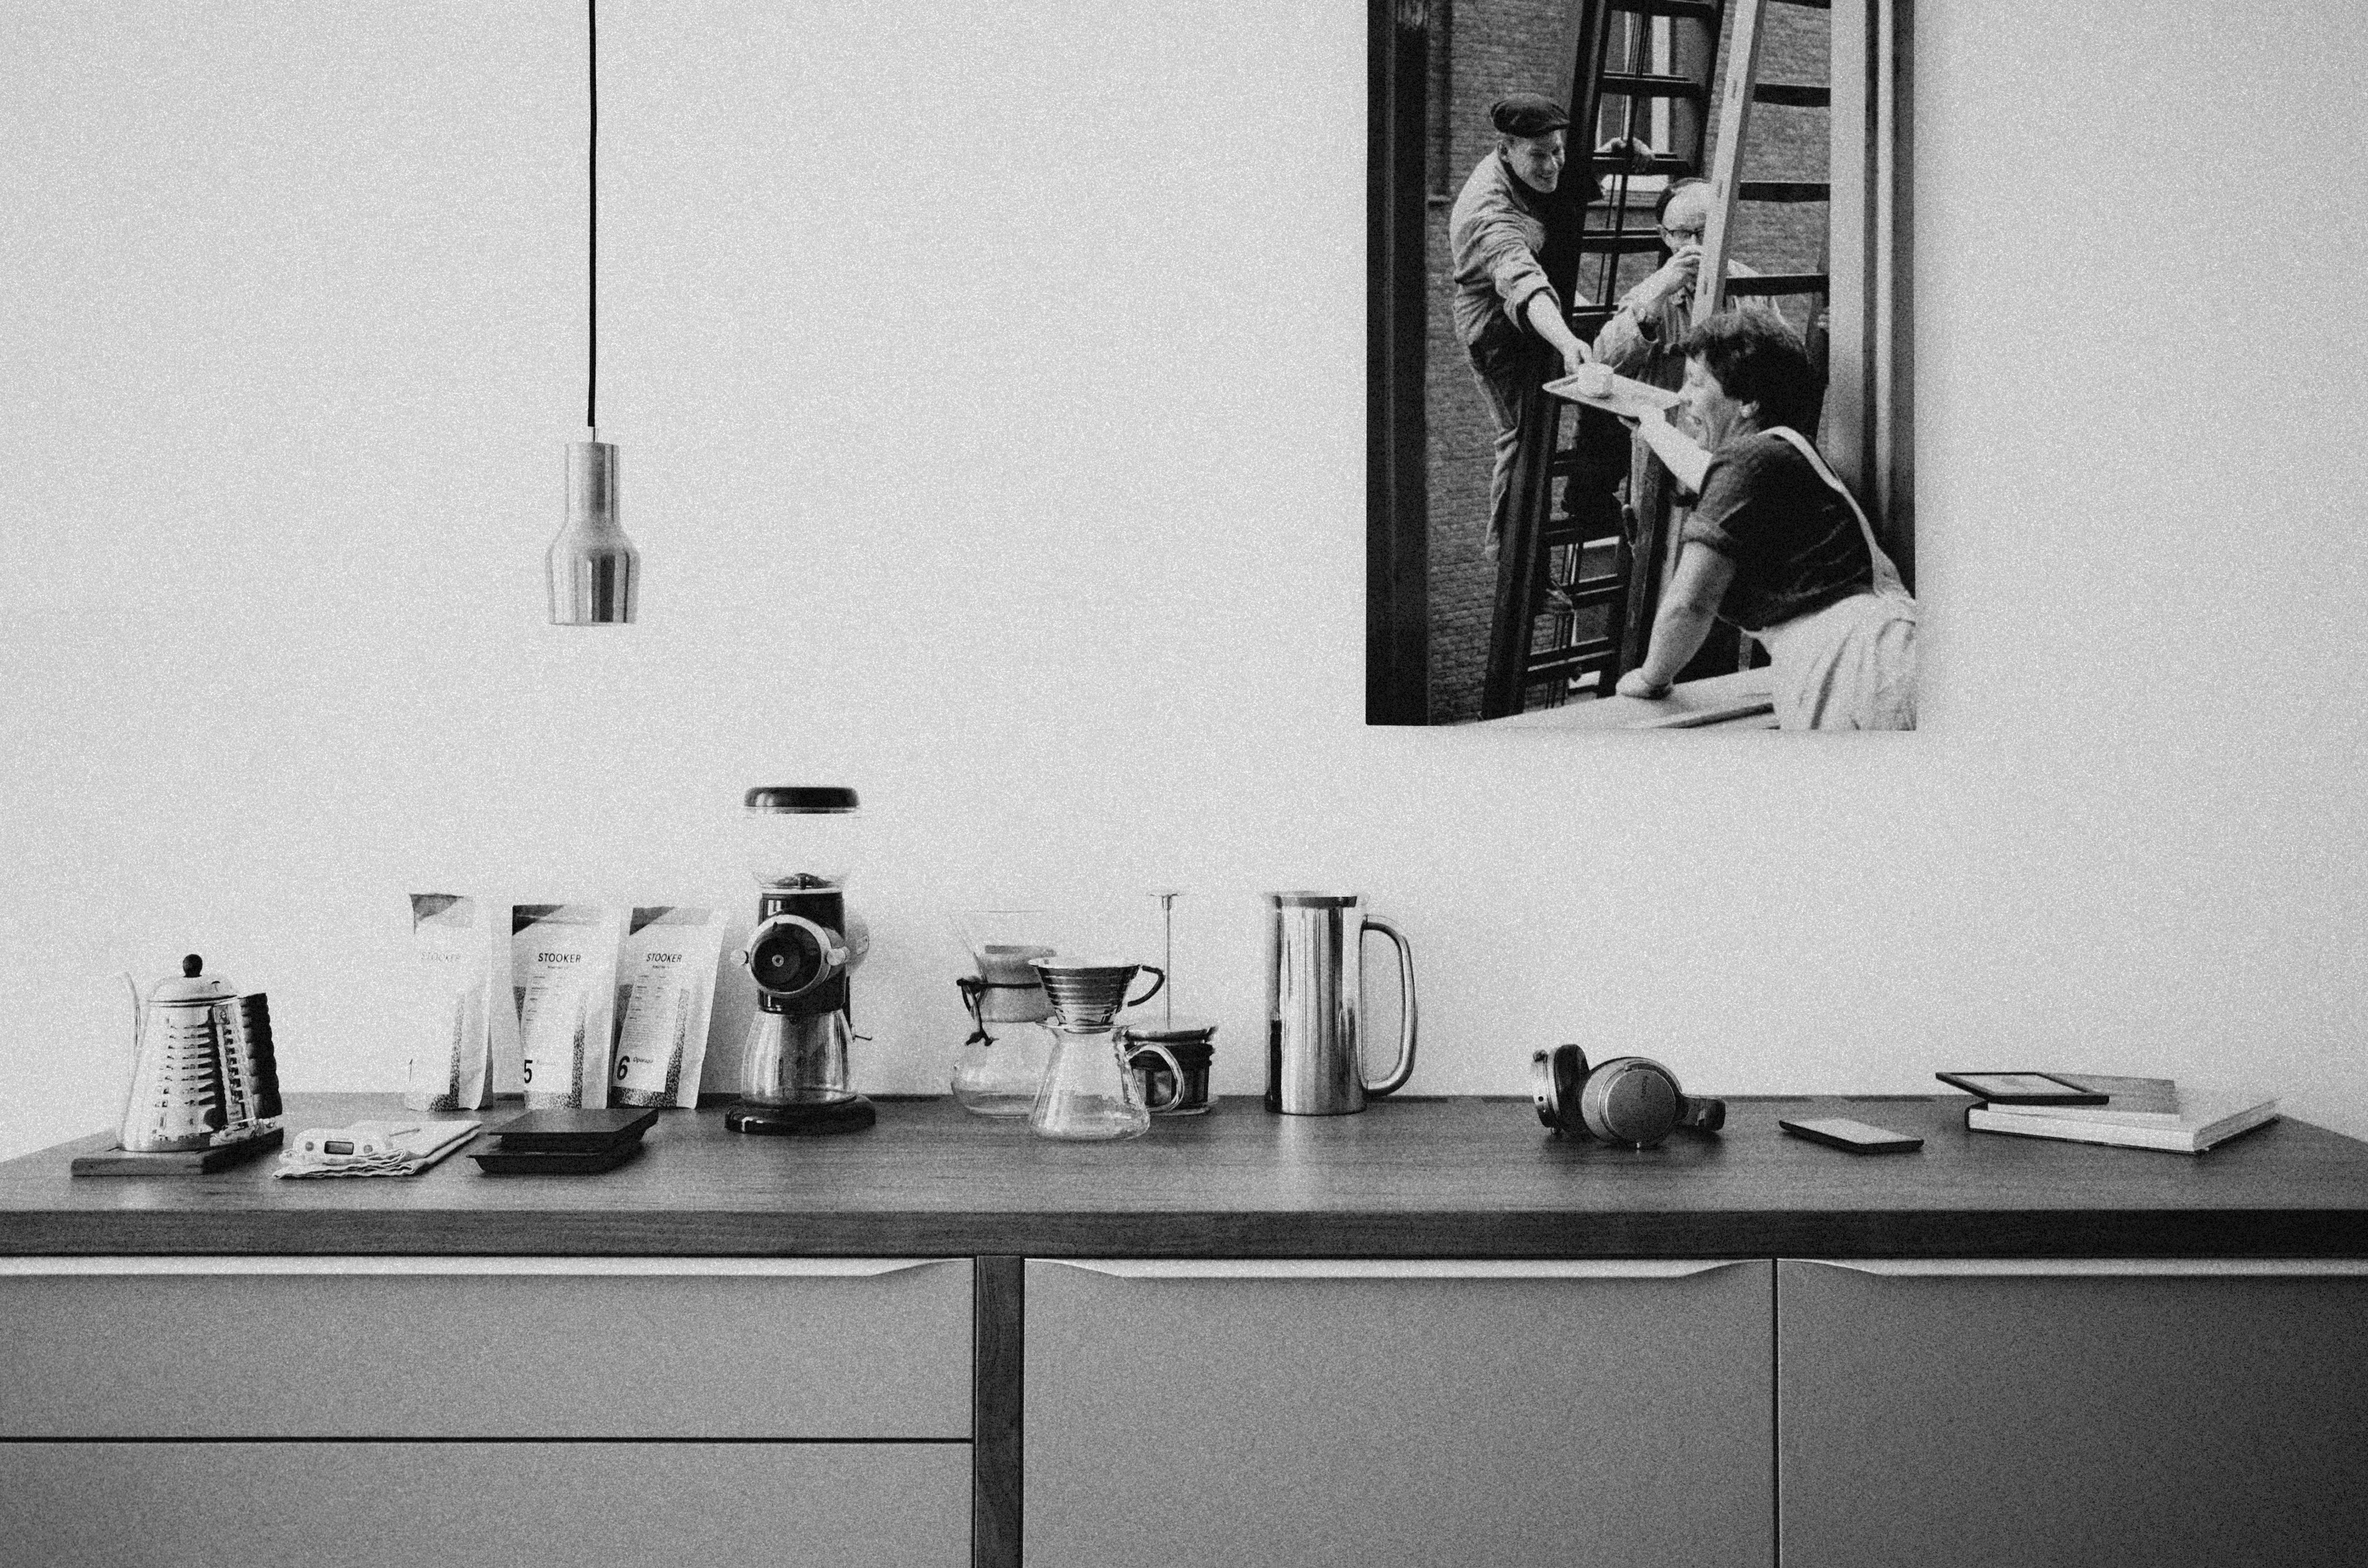
black and white, white, house, interior, home, wall, equipment, kitchen, black, furniture, room, monochrome, lighting, modern, interior design, design, poster, domestic, contemporary, household, kitchen utensils, kitchen tools, monochrome photography